Microvia

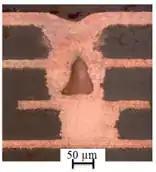
a cross-section view of a microvia with a void

One challenge for high density interconnect board development, is to fabricate reliable microvias, especially for stacked microvias, without resulting in incomplete filling, dimples, or voids in the copper plating process. The authors of have been investigating the risk of microvias in terms of voids and other defects using both experimental testing and finite element analysis. They found that incomplete copper filling increases the stress levels in microvias and hence decreases microvia fatigue life.